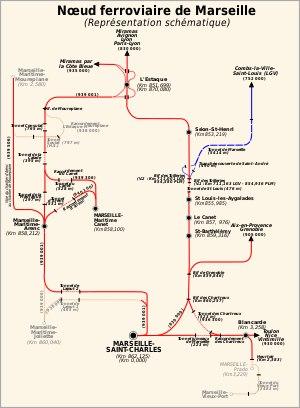
La gare de Marseille-Saint-Charles est une gare ferroviaire française, principale gare de l'agglomération de Marseille. Construite en cul-de-sac selon les plans de l'ingénieur Gustave Desplaces, elle est située sur le rebord d'un plateau proche du centre-ville, antérieurement occupé par des « campagnes », nom local donné aux propriétés rurales d'alors.
La ligne de Paris-Lyon à Marseille-Saint-Charles, appelée aussi « Ligne PLM » d'après le sigle de l'ancienne Compagnie des chemins de fer de Paris à Lyon et à la Méditerranée, ou encore « artère impériale » ou « ligne impériale » parce qu'elle fut empruntée par Napoléon III, est une ligne de chemin de fer de 863 km reliant les trois premières agglomérations urbaines françaises : Paris, Lyon et Marseille. Exploitée depuis 1857 par le PLM, puis après 1938 par la SNCF, elle est l'artère maîtresse du réseau ferroviaire français. Elle traverse quatre régions : Île-de-France, Bourgogne-Franche-Comté, Auvergne-Rhône-Alpes et Provence-Alpes-Côte d'Azur.